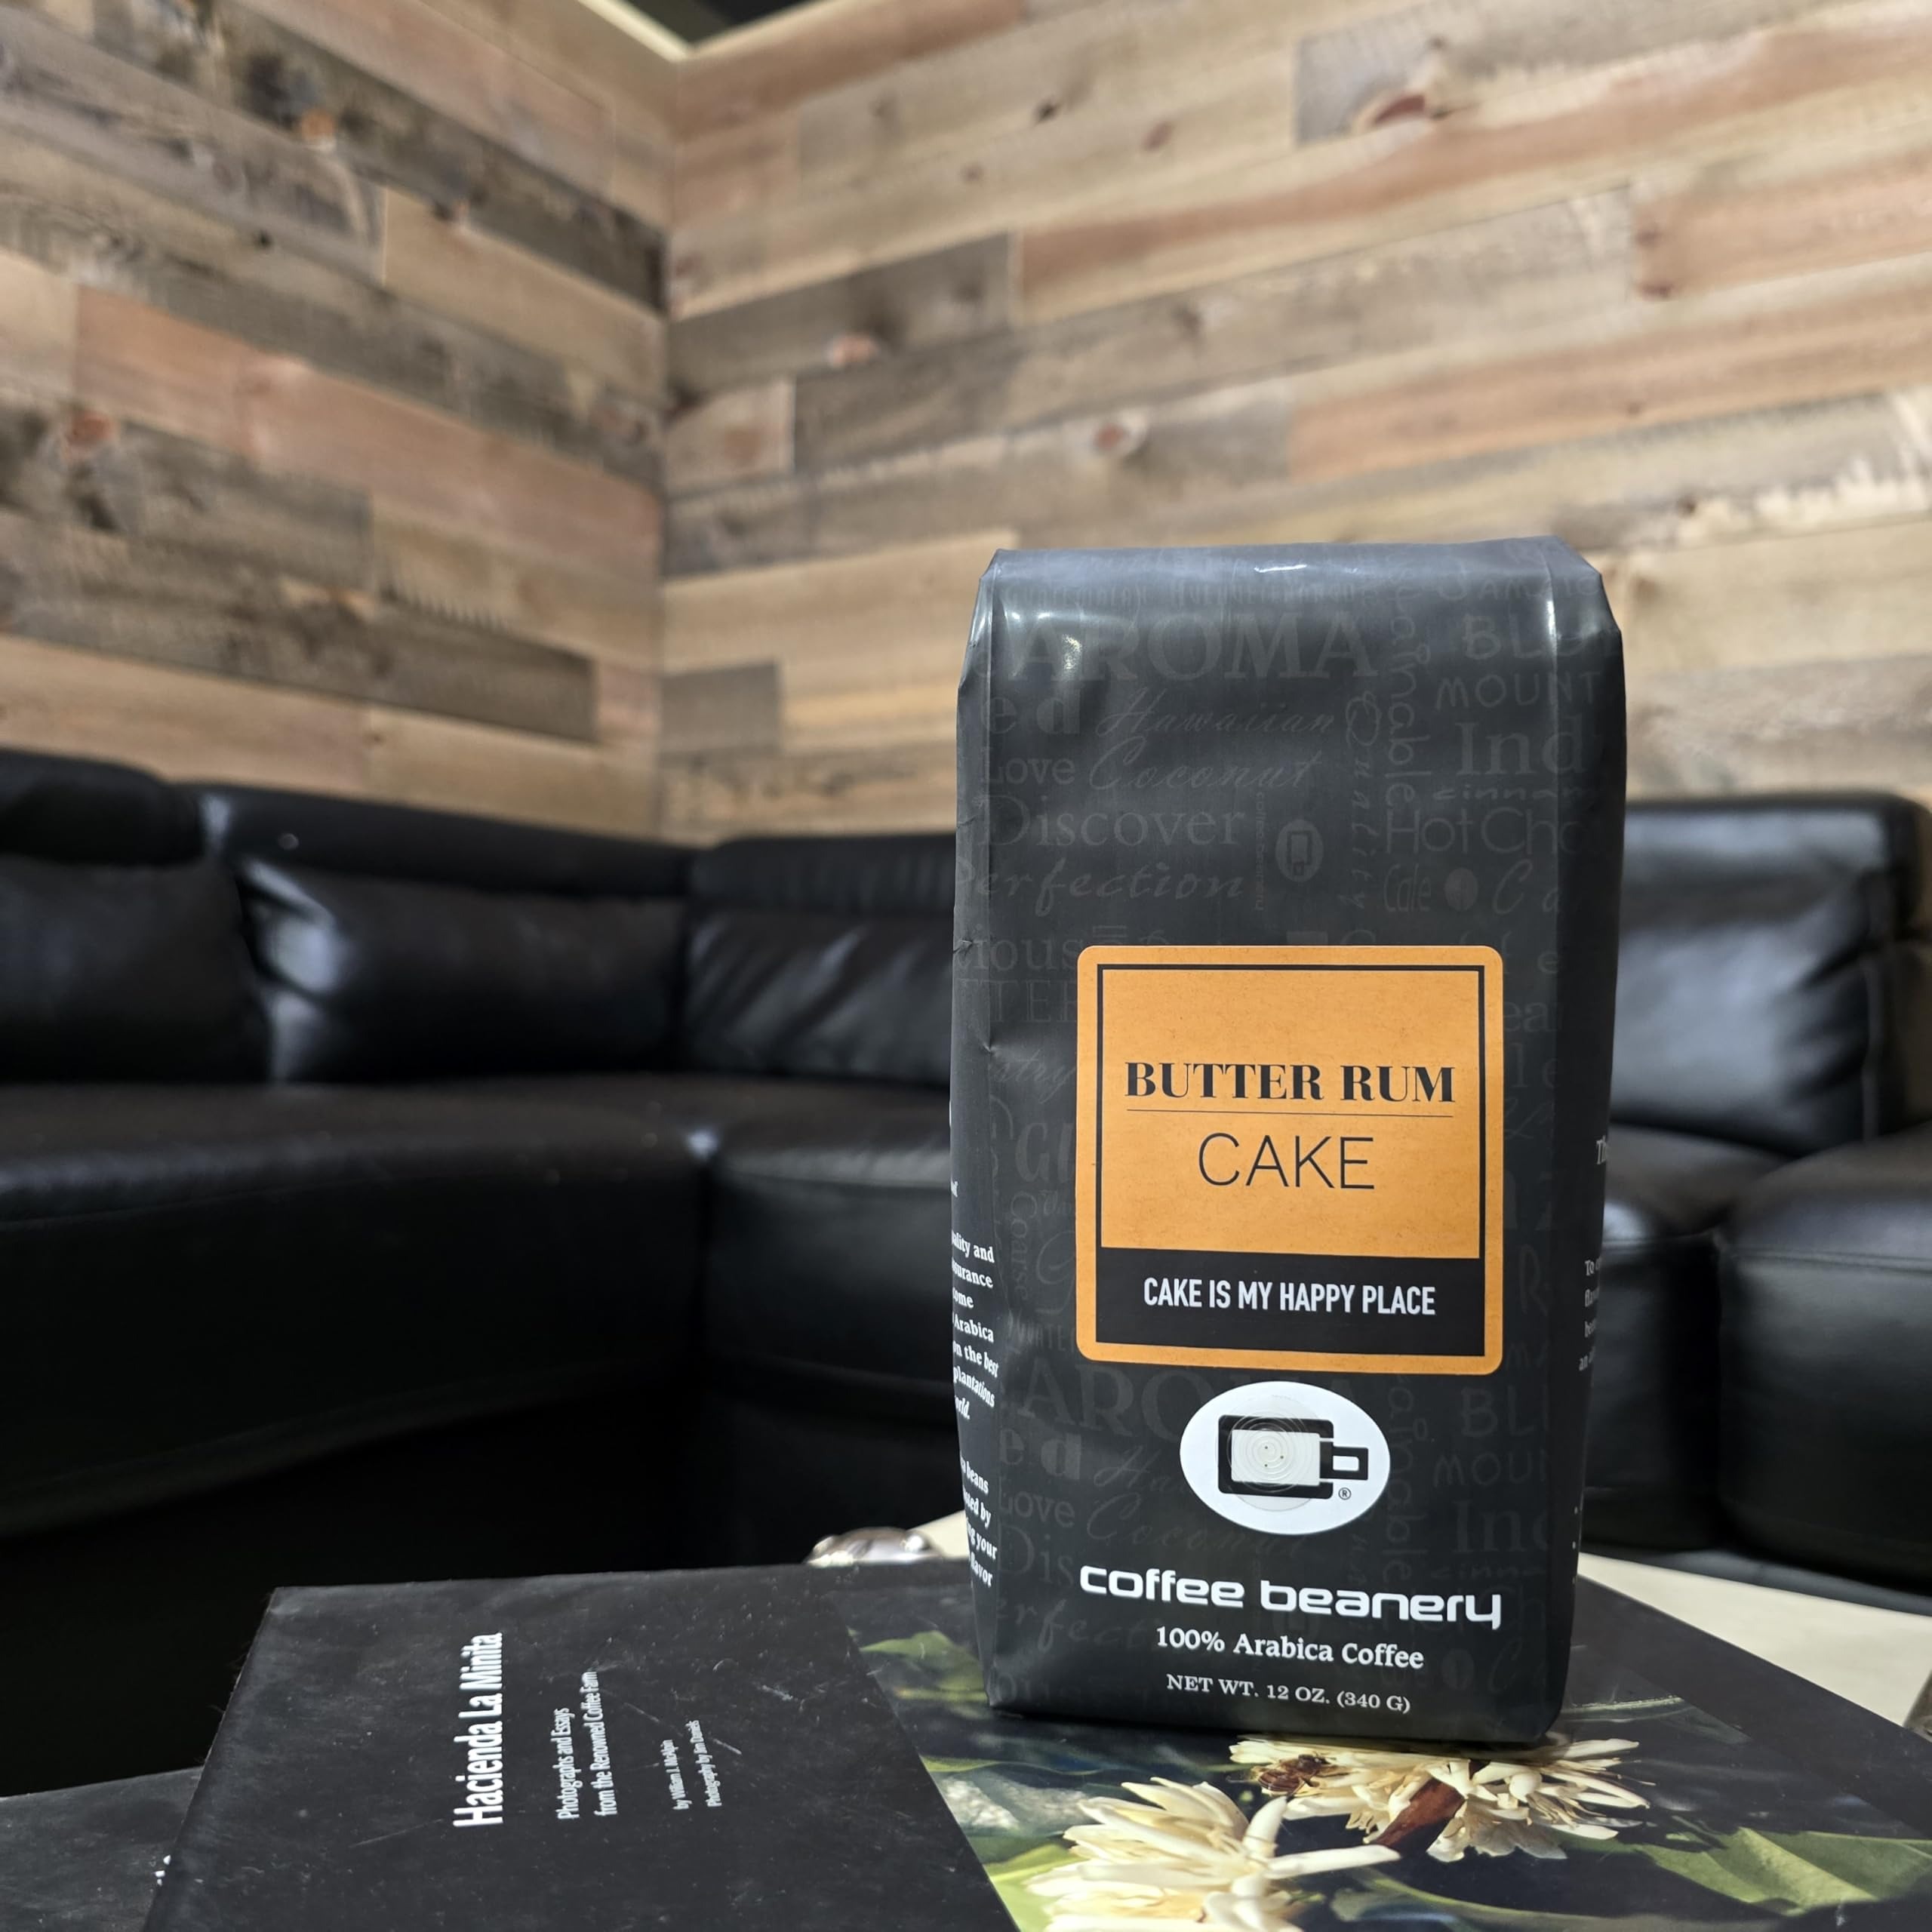
Item Name: Butter Rum Cake Flavored Coffee, Specialty Arabica Coffee, Medium Roast, 12 ounce, Fine
Bullet Point 1: Warm vanilla and butterscotch flavors blend together to create this beautifully balanced, aromatic cup of Butter Rum Coffee. This alcohol-free beverage pairs well with delicious bakery items, especially chocolate treats.
Bullet Point 2: Guilt Free Flavor: All of our flavored ground coffee is crafted to give you delicious flavor without the guilt. Our gourmet coffee is keto friendly, sugar-free, lactose-free, gluten-free, zero calorie, and kosher with no artificial sweeteners
Bullet Point 3: Premium Quality: Coffee Beanery uses only the highest-grade arabica coffee beans. Only 3% of the world’s arabica bean crop qualifies as Specialty Coffee, and that’s exactly what you will find here
Bullet Point 4: The Perfect Roast: We roast each batch of Arabica coffee beans to the peak of each variety’s potential. So, you now have the best beans & blends, with the best possible roast to brew the perfect cup of coffee
Bullet Point 5: Family Owned: Established in 1976, Coffee Beanery is a family owned business. Coffee is more than coffee to us…it is our passion. It is a difference you can taste.
Bullet Point 6: How to Brew the Perfect Cup of Coffee: Start with fresh coffee beans, use fresh cold filtered-water. We recommend 1 to 2 TBSP per 6oz cold water for regular strength. Serve immediately after brewing!
Product Description: Warm vanilla and butterscotch flavors blend together to create this beautifully balanced, aromatic cup of Butter Rum Cake flavored coffee. This alcohol-free beverage pairs well with delicious bakery items, especially chocolate treats. We take great pride in our coffee; all our flavored coffees are hand flavored after roasting using only the finest ingredients. Taste the flavor without the guilt! Our flavorings are Sugar-Free, Lactose-Free, and Gluten-Free. Our flavorings add 0 calories. Coffee Beanery Coffee’s are a great gift for anyone who loves: Fine Ground coffee medium roast, flavored coffee Fine Ground, flavored Fine Ground coffee, Fine Ground coffee flavored, medium roast coffee, gourmet coffee, coffee Fine Ground medium roast, medium roast Fine Ground coffee, specialty coffee, arabica coffee Fine Ground, Fine Ground flavored coffee, keto coffee, sugar free coffee.
Value: 12.0
Unit: Ounce

Price: 16.99